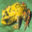
Label: frog